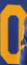
Number: 0